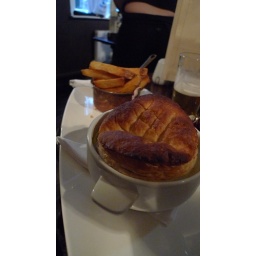
Yummy chicken pie and chips in the lamb and lion